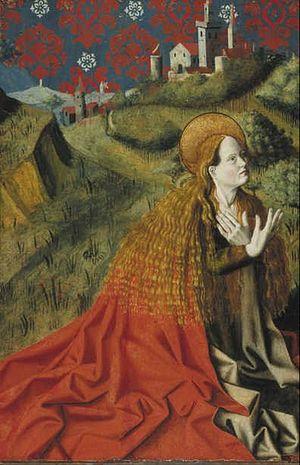
Le Triptyque de l'Annonciation d'Aix est un retable peint daté des années 1443-1445 autrefois conservé dans la cathédrale Saint-Sauveur d'Aix-en-Provence et aujourd'hui démembré en six panneaux dispersés entre trois musées et une église. Le panneau central est conservé en temps habituel à l'église de la Madeleine à Aix-en-Provence et actuellement visible au Musée du Vieil-Aix.
Le puits de Moïse est le vestige d'un calvaire situé au milieu d'un puits autrefois au centre du grand cloître de la chartreuse de Champmol. Il se trouve actuellement au sein du parc du centre hospitalier spécialisé de Dijon, en Bourgogne-Franche-Comté.